Daniel Royer House

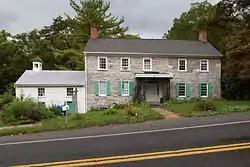
East side of the house in September 2014

Daniel Royer House is a historic home located in the community of Royer, Woodbury Township, Blair County, Pennsylvania. It was built in at least two sections. The oldest section is a three-bay, two-story stone section built about 1815. Built about the same time was a -story clapboard section. A two-bay by five-bay wing addition was probably built in the 1840s. It features a two-story porch across the length of the addition. The house is associated with the Royer family; early settlers of Woodbury Township and prominent in the local iron making industry.